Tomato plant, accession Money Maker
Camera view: tilt-top (135 deg); turntable rotation: 150 degrees
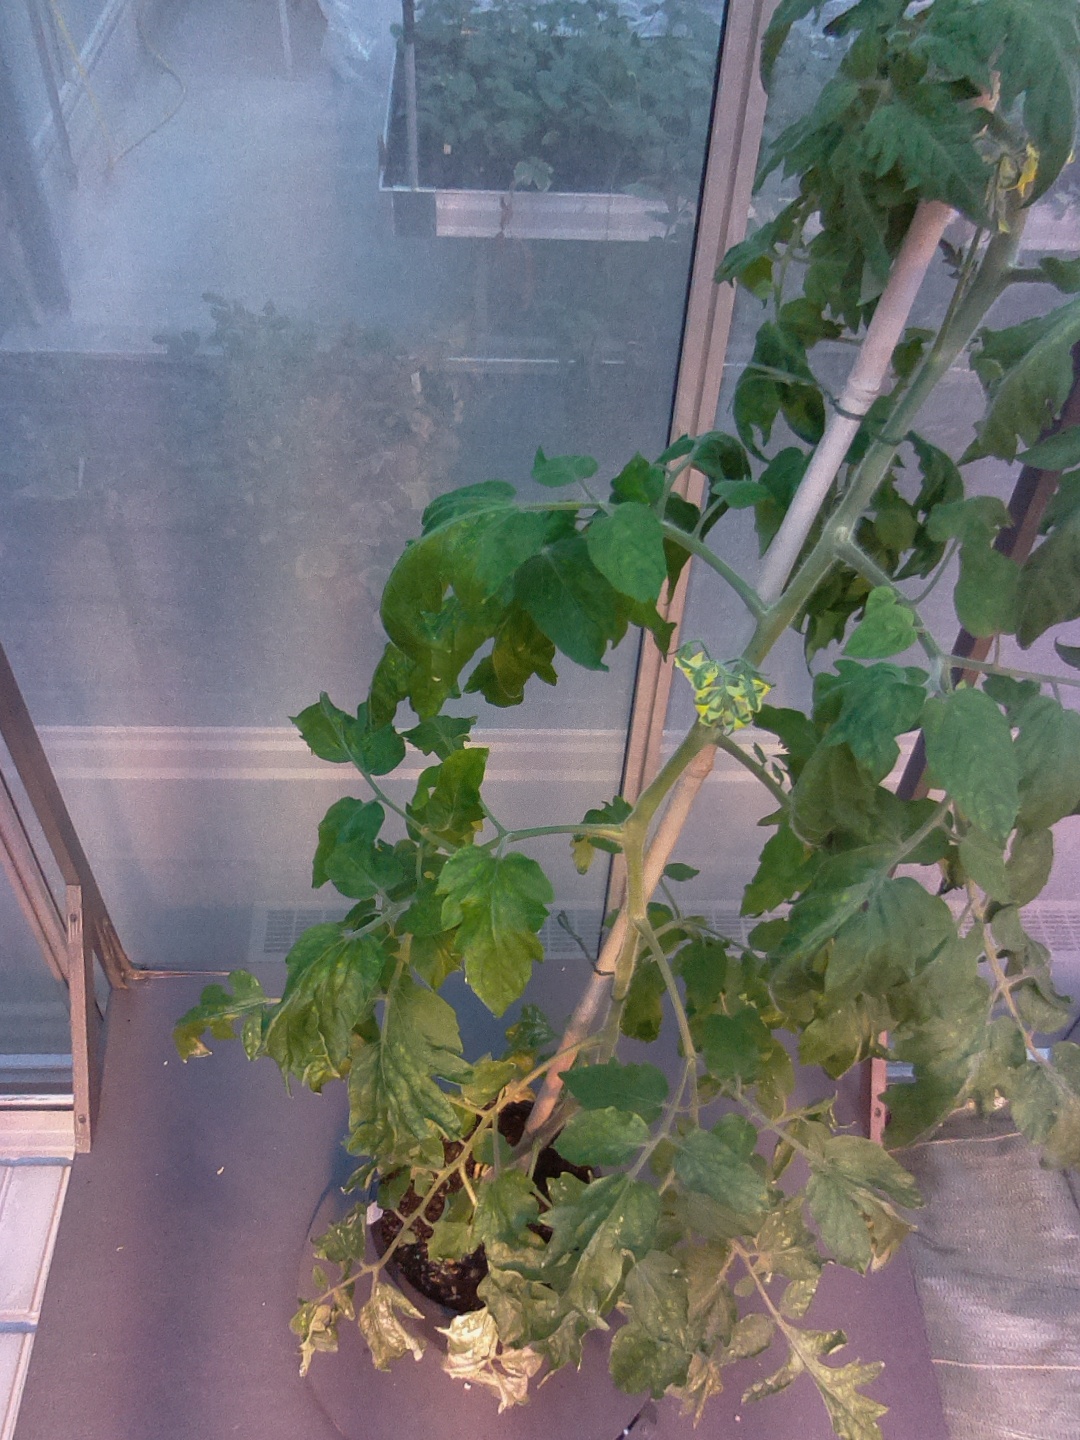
BBCH growth stage 70: Fruits at the main stem or branches visibles